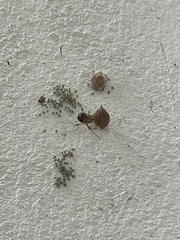
Species: Parasteatoda_tepidariorum